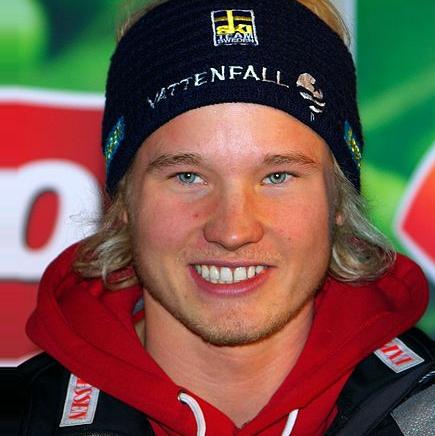
Age: 22